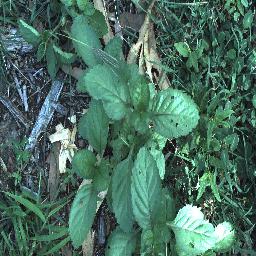
Label: lantana